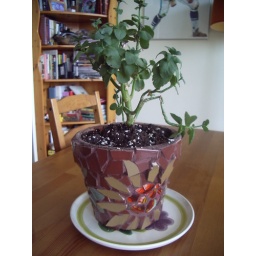
In an attempt to channel Spring, I transplanted this wee plant into a pot mosaiced by Vaness.